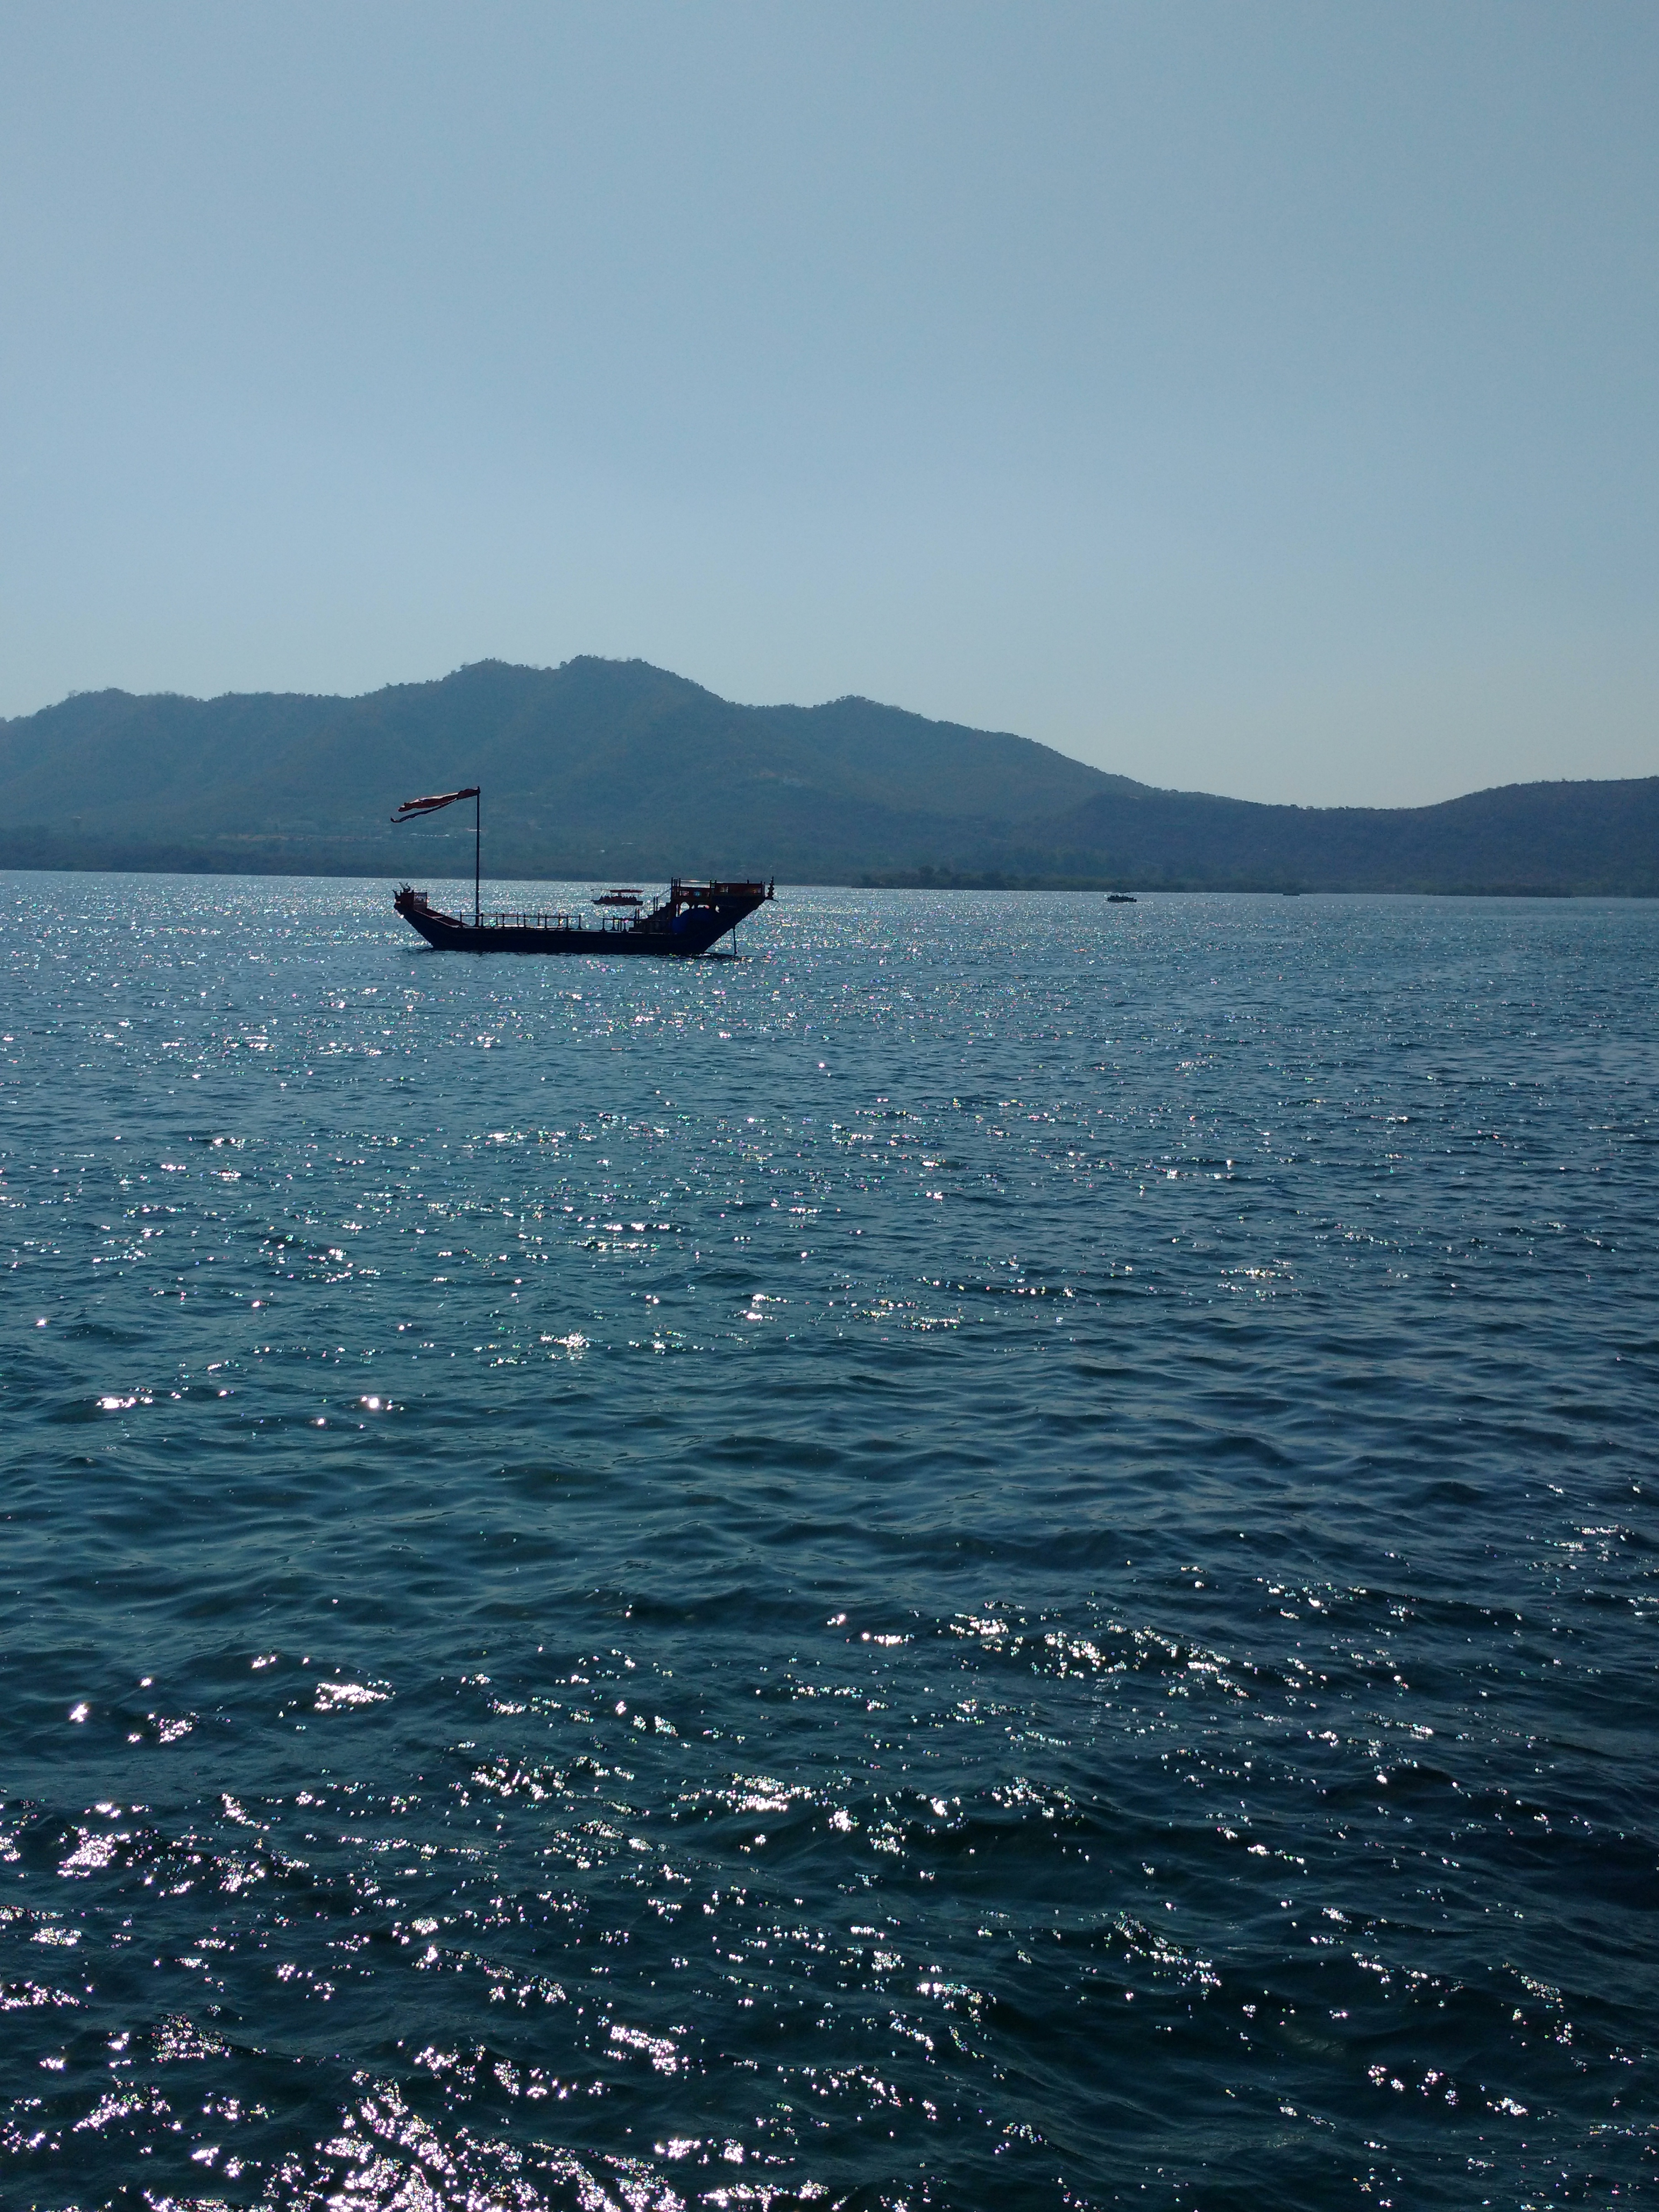
sea, coast, ocean, horizon, boat, lake, vehicle, bay, ferry, boating, cape